Confucius Lives Next Door

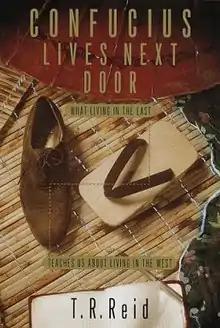
First edition (publ. Random House)

Confucius Lives Next Door: What Living in the East Teaches Us About Living in the West is a 1999 book by Washington Post writer T.R. Reid.